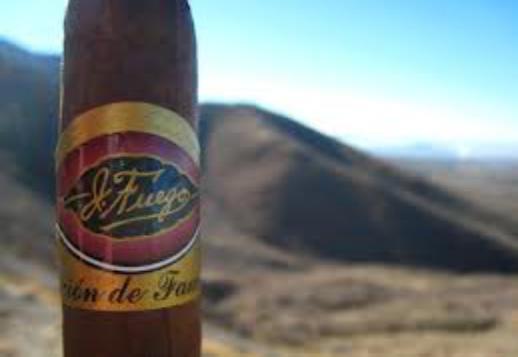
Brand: J Fuego
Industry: Necessities